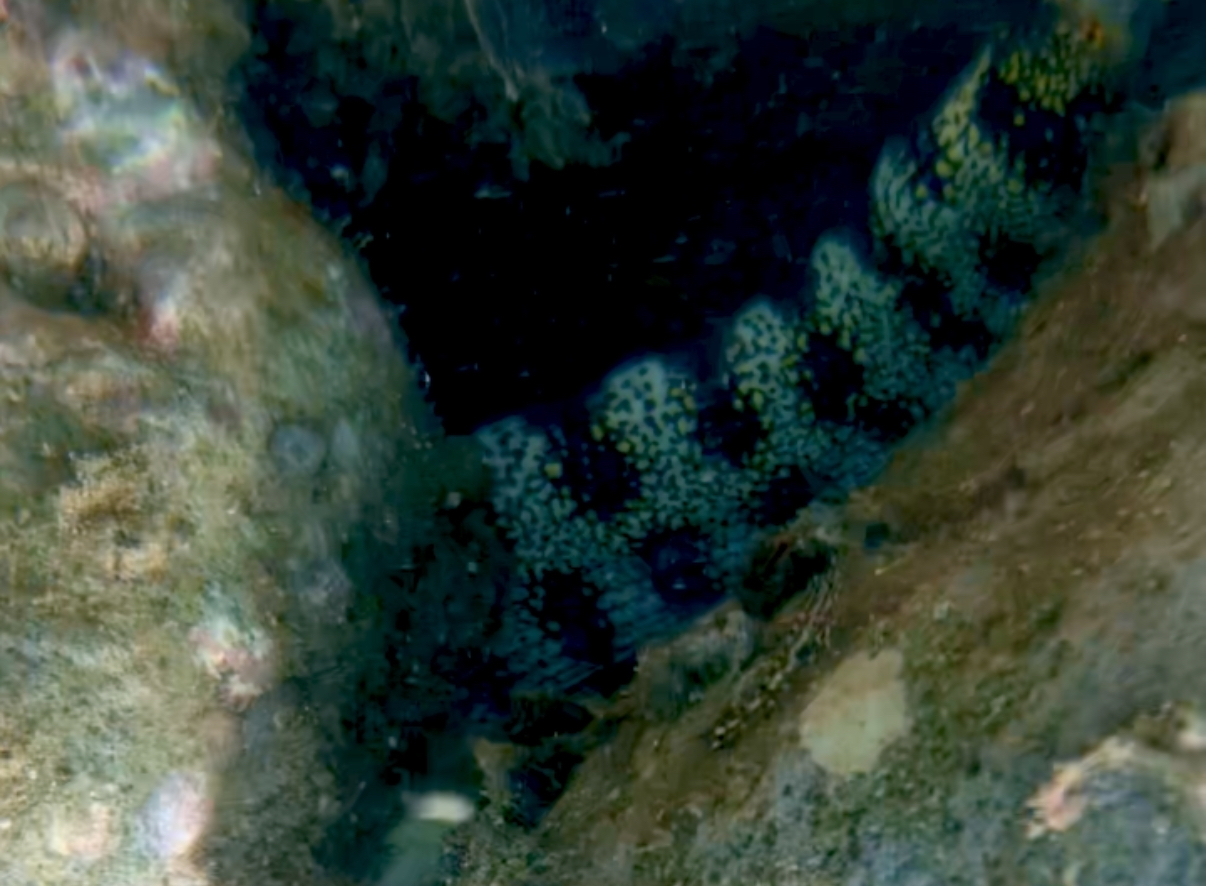
fish (species not among the labelled classes)